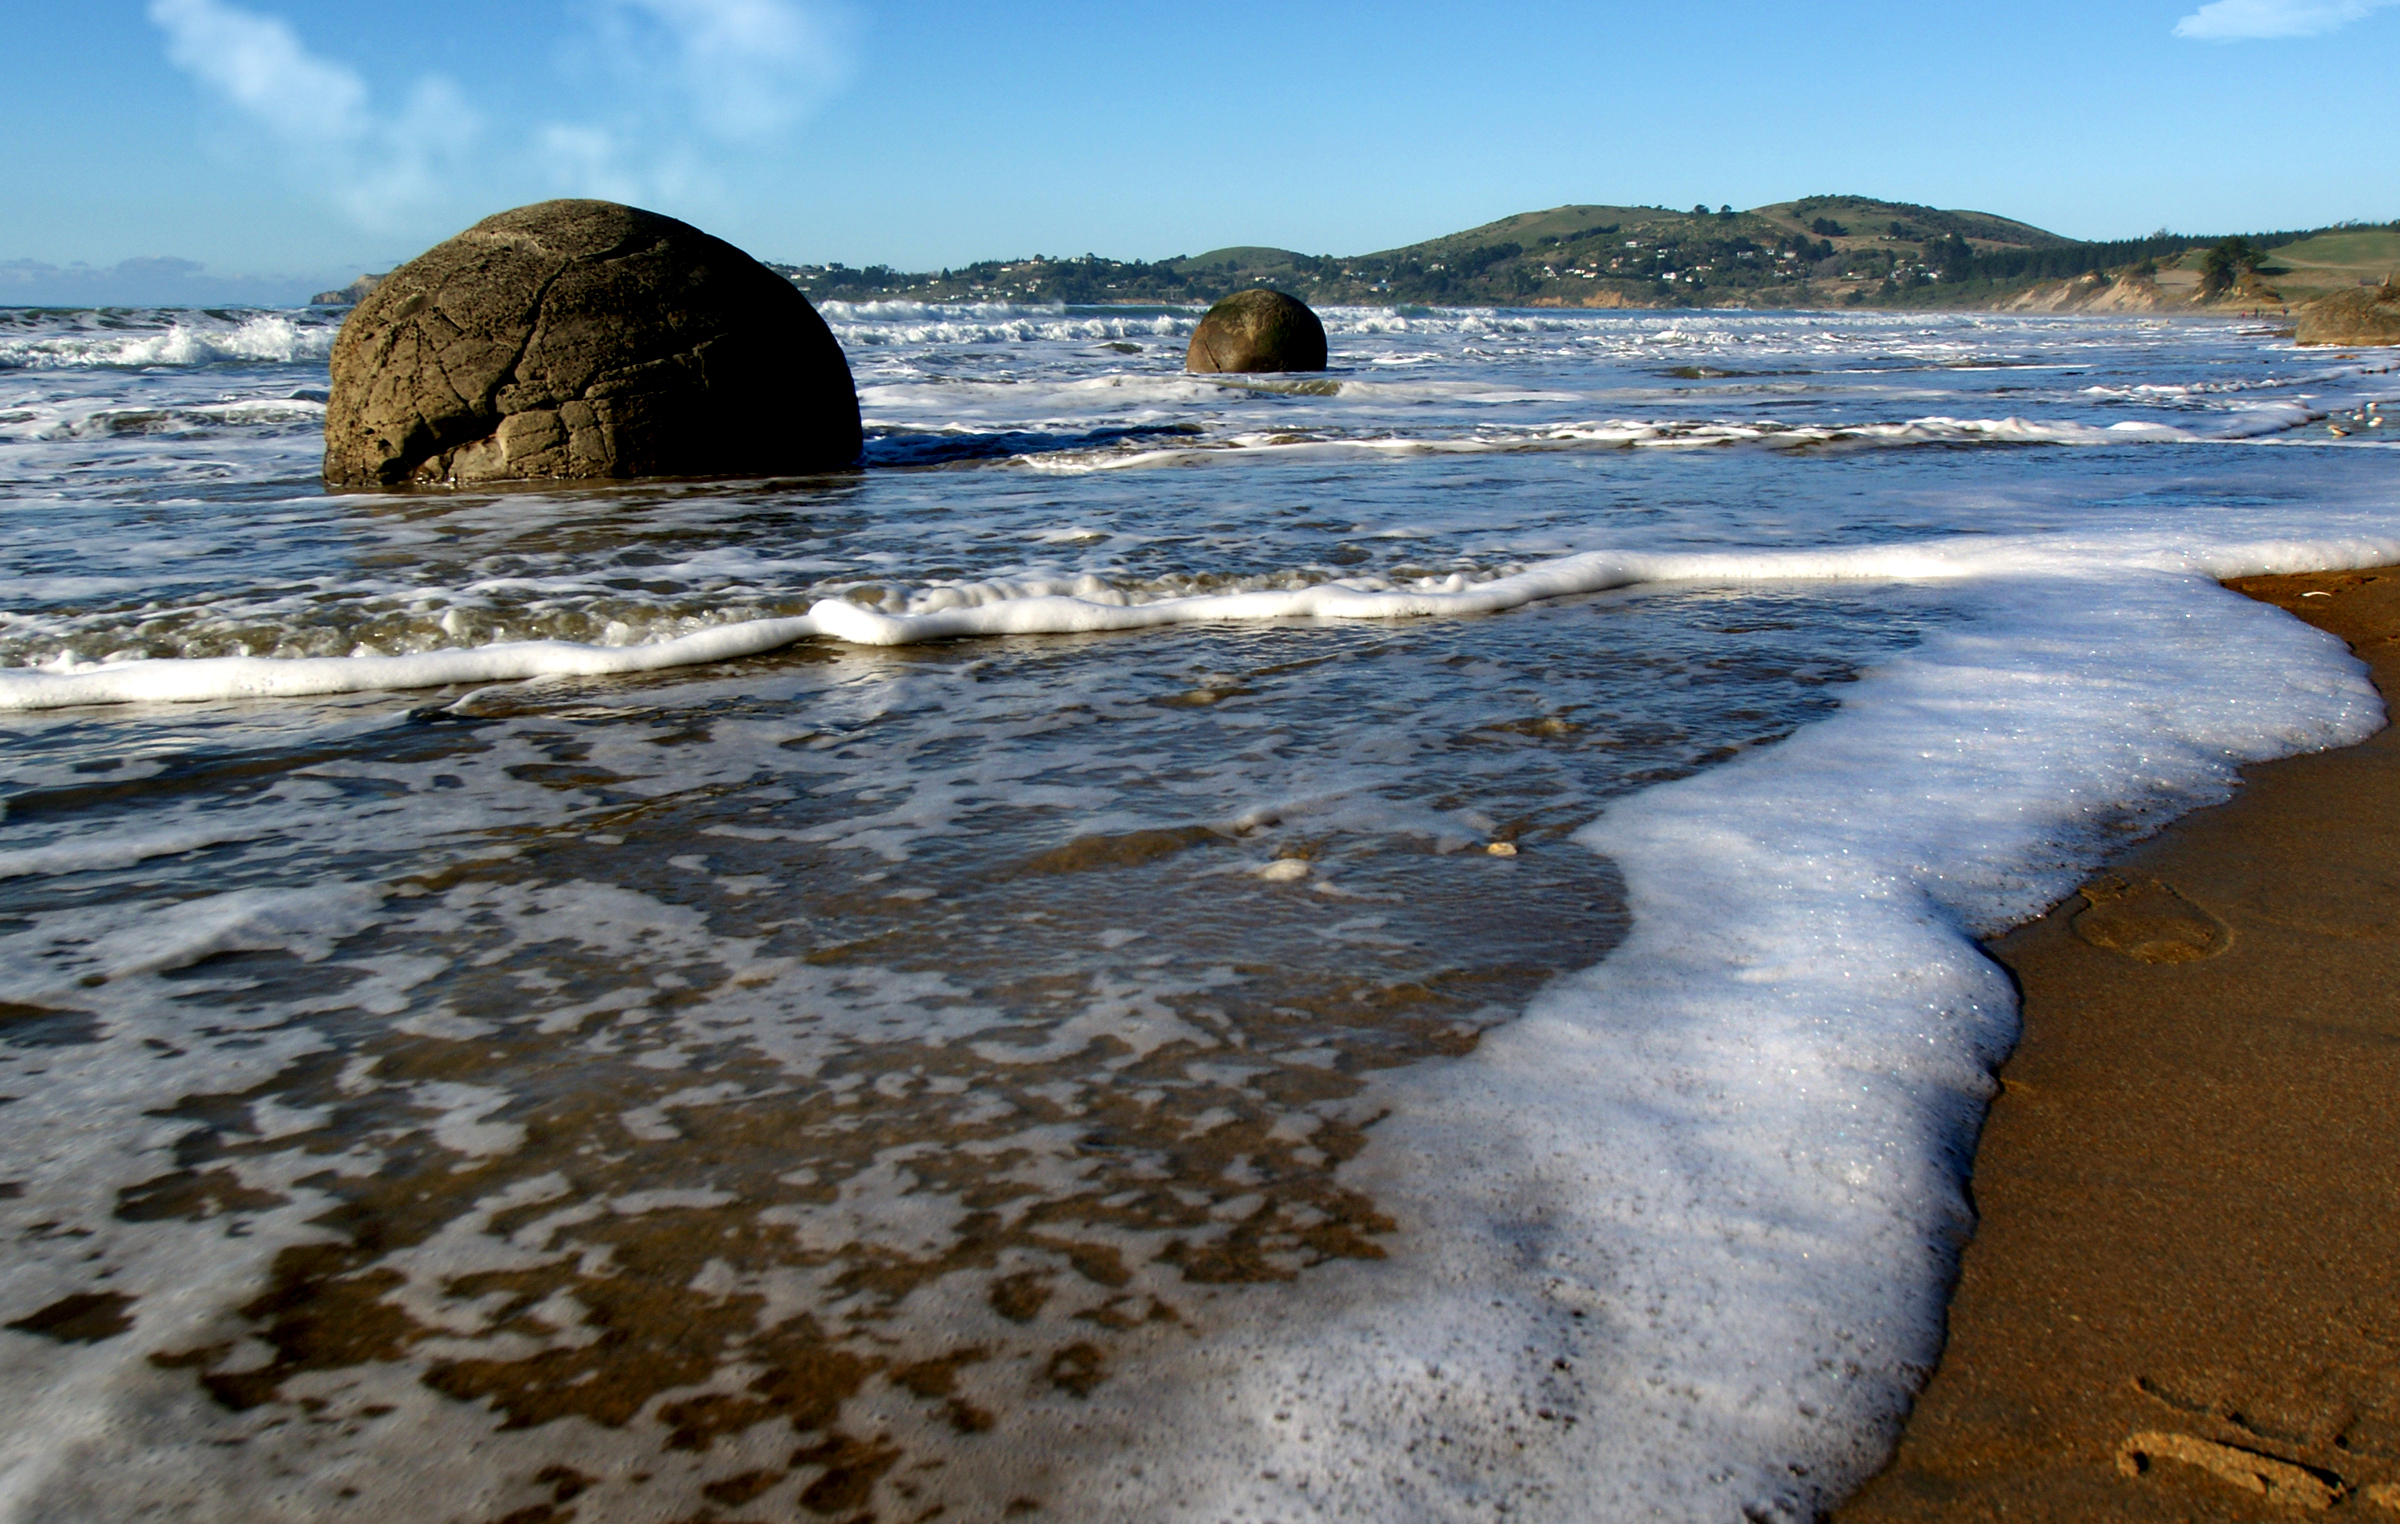
beach, sea, coast, water, sand, rock, ocean, winter, shore, wave, cliff, ice, bay, terrain, material, body of water, otago, zealand, concretion, wind wave